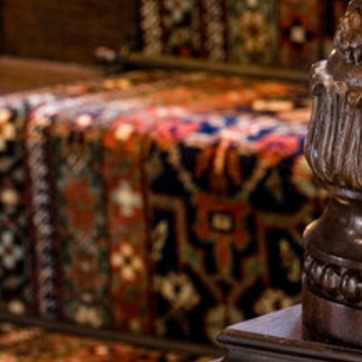
Material: carpet